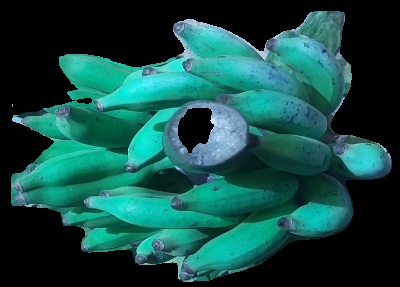
Variety: elakki-bale
Grade: grade3